Lorenz Böhler

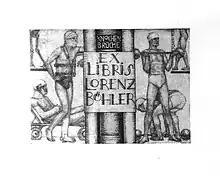
Lorenz Böhler's Exlibris showing his book "Die Technik der Knochenbruchbehandlung" („Treatment of Fractures“) and patients doing work out in an exercise room.

Böhler rejected the methods of treatment which had been popular at this time: electricity, hot air and massage.